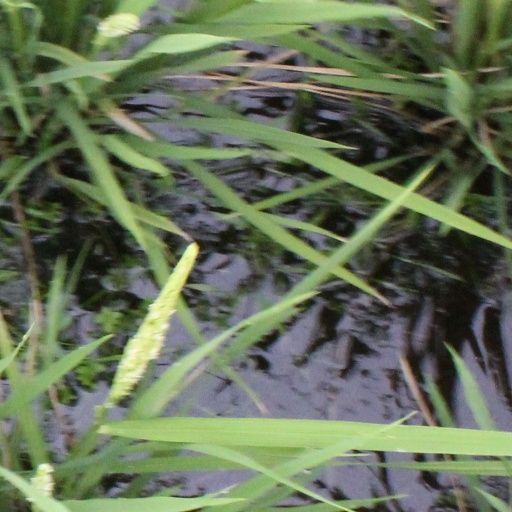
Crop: rice